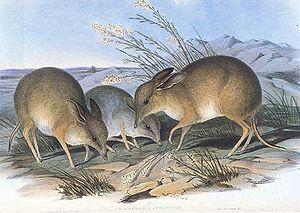
Les Chaeropodidae sont une famille éteinte de Mammifères métathériens.
Le Bandicoot à pied de porc est un petit marsupial herbivore des plaines arides ou semi-arides de l'intérieur de l'Australie. C'est la seule espèce du genre monospéfique Chaeropus, dans la famille des Chaeropodidae.